Thames skiff

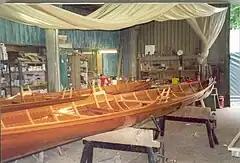
Newly built single racing skiffs

The Thames skiff owes its origins to the clinker boat building technique, of over-lapping timber planking, that's known to have existed in the region from before the 6th century Anglo-Saxon Snape and Sutton Hoo ship burials.